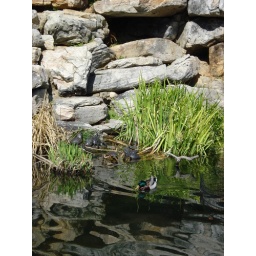
turtles in the sun with duck